Little Howard's Big Question

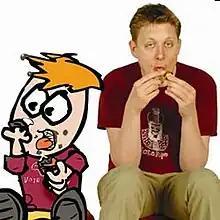

Little Howard's Big Question (2009–11) is a British children's edutainment programme starring Howard Read as Big Howard and his six-year-old animated friend, Little Howard. The programme was first broadcast on 8 January 2009, running for a series of 13 episodes. Series 2 began airing on 6 October 2010, and series 3 began on 18 May 2011 on CBBC.